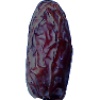
Label: Dates 1